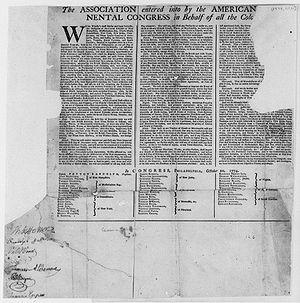
La révolution américaine est une période de changements politiques après 1763 dans les treize colonies britanniques d'Amérique du Nord qui ont donné lieu à la guerre d'indépendance des États-Unis contre la Grande-Bretagne. Épisode fondateur de la nation américaine et de la naissance des États-Unis, la révolution se manifesta par des violences contre les autorités britanniques, une guerre contre la métropole et des troubles sociaux.